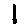
Label: 1